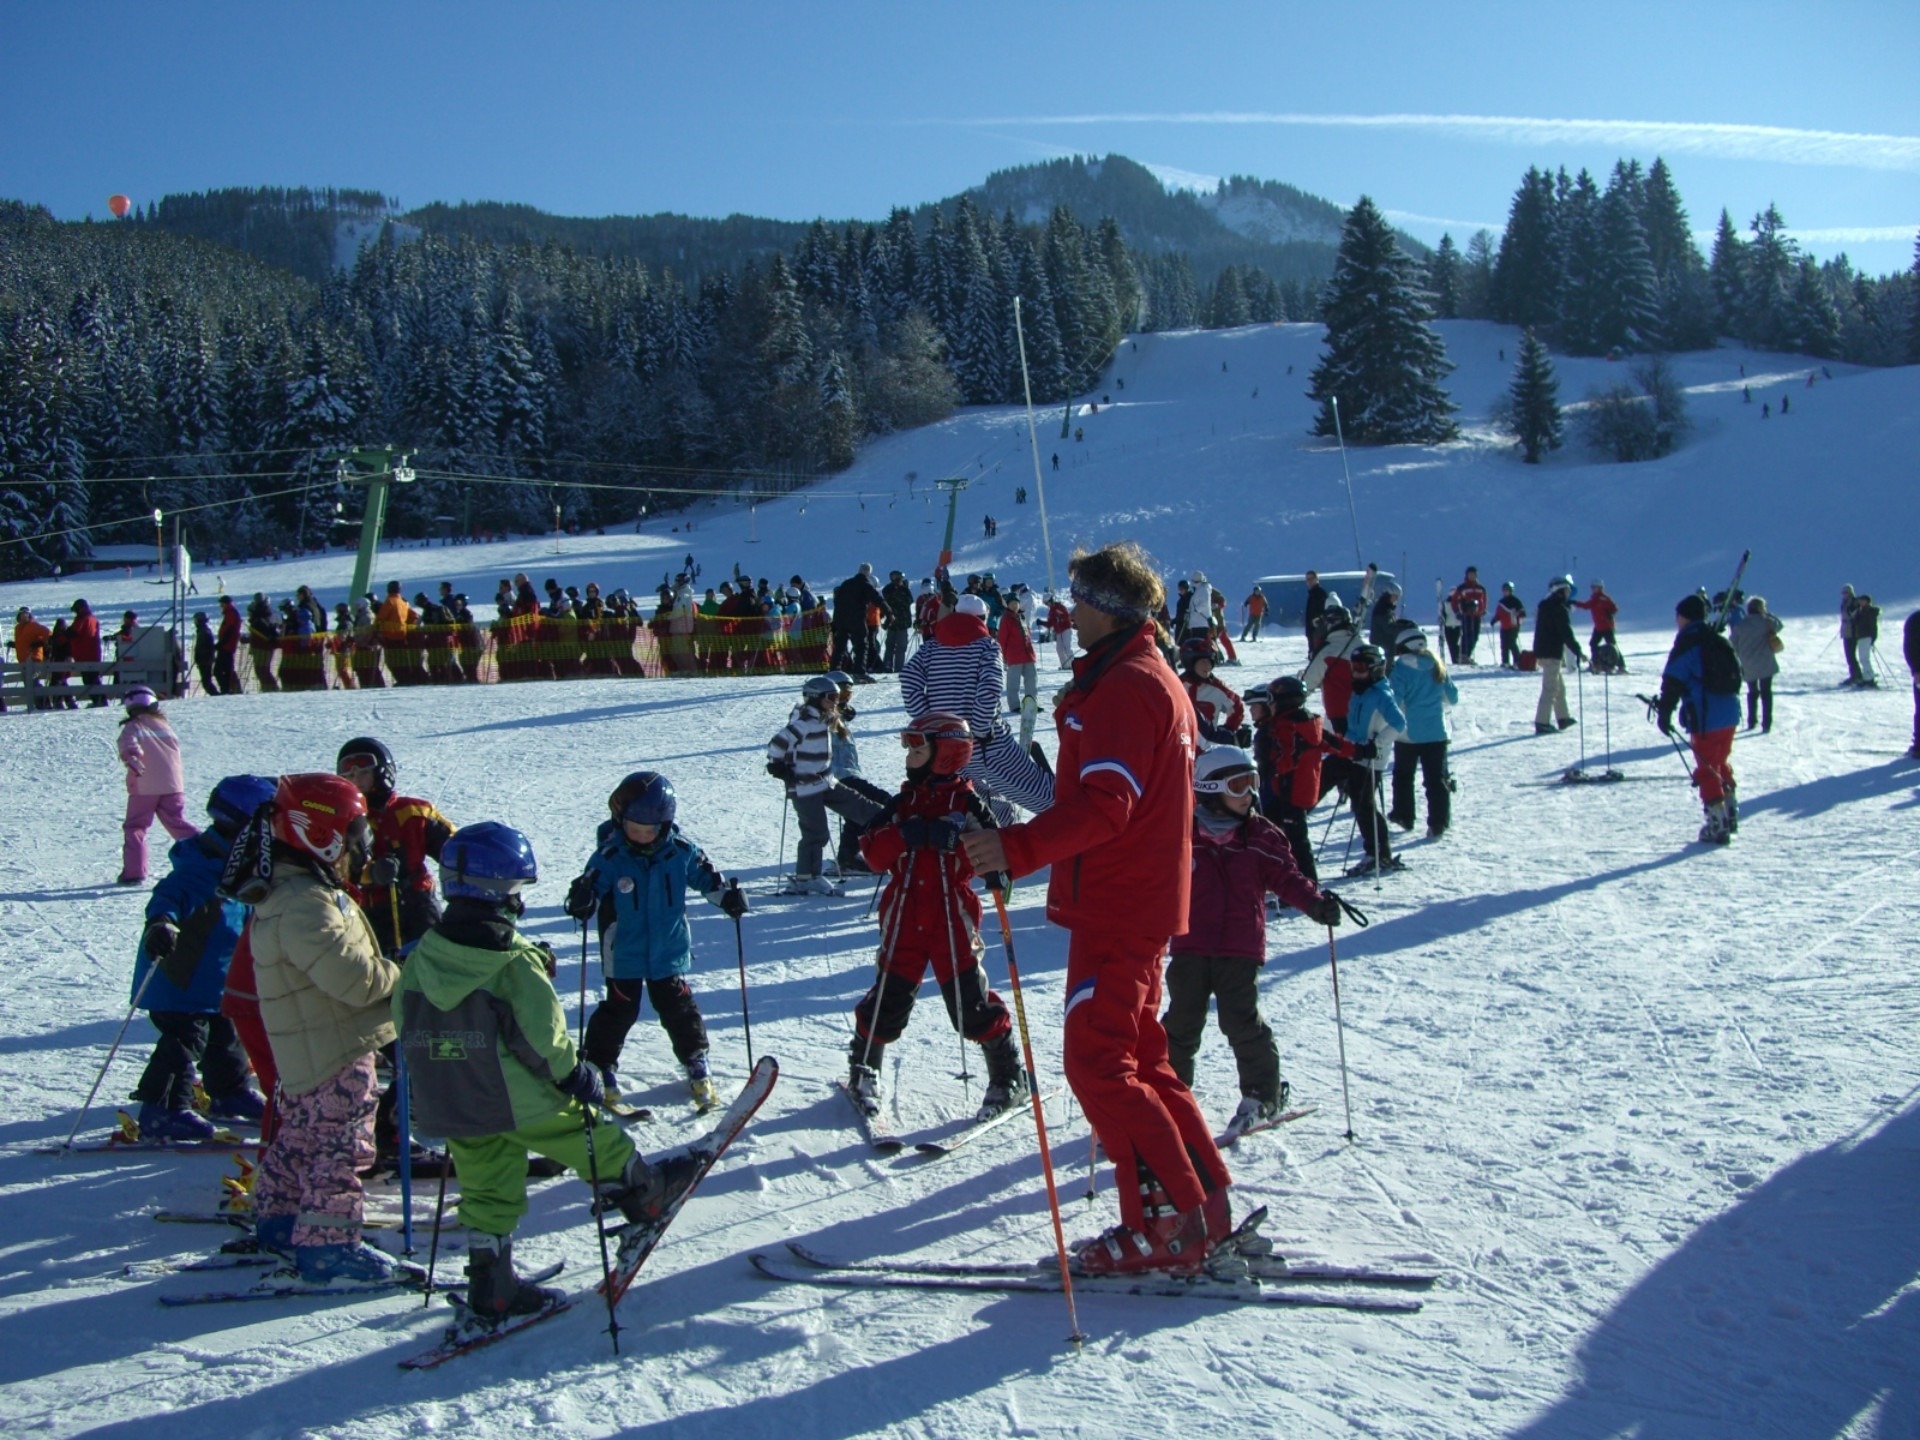
snow, winter, sky, white, recreation, blue, colorful, skiing, winter sport, sports, downhill, ski, runway, footwear, firs, piste, skiers, ski touring, cross country skiing, nordic skiing, ski mountaineering, ski equipment, outdoor recreation, nesselwang, ski lessons, telemark skiing, ski cross, ski instructors, allgau, alpine pointed, children's ski course